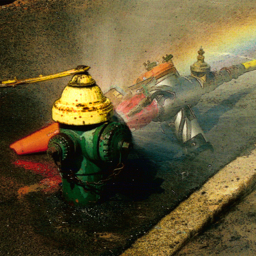
A fire hydrant that is spraying water on a sidewalk.
A fire hydrant is partially submerged in concrete.
A green and yellow fire hydrant sitting on a road.
A fireman's hose being connected to a green and yellow fire hydrant.
The fire hydrant is standing in the middle of the chaos.